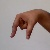
The image shows a hand gesture representing the letter 'Q' in Indian Sign Language.